Girard, Louisiana

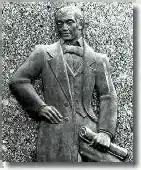
Baron de Bastrop

Girard purchased the land for Girard from Col. Abraham Morehouse. The land and title had been under some dispute as a result of its original claimant, the Baron de Bastrop. In 1821, Girard financed the settlement of a plantation here, under oversight from his friend Henry Bry, of Monroe. In its earliest days, Girard primarily consisted solely of "Girard's Plantation."